Friuli

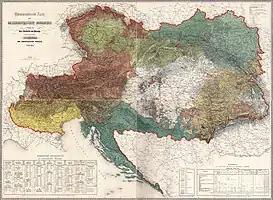
Ethnographic map of the Austrian Empire (1855) by Karl Freiherrn von Czoernig

According to some historians, the political populism practiced by Venice looked for ways to limit the most oppressive and anachronistic effects of feudalism. Other researchers assert that the Venetian aristocratic government maintained a most oppressive feudal condition in Friuli. These policies were practiced by the Venetian government to ensure the support of the urban and rural population as a counterbalance to the independent tendencies and power of local oligarchies and aristocrats.